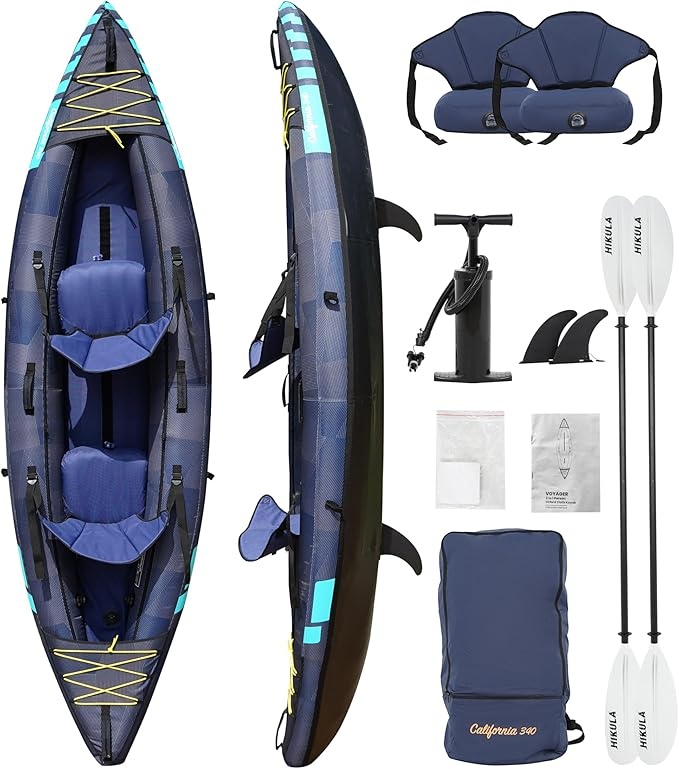
Inflatable Kayak 2 Person, Tandem Kayak, Foldable Kayaks for Adults, with Kayak Fin, 2 Aluminum Paddles, 2 Padded Seats, Hand Pump and Travel Backpack
About This Enjoy hassle-free setup with the deluxe high flow double action hand pump that inflates the HIKULA Inflatable Kayak in just 5 minutes Easily transport and store the kayak in the included carry bag, thanks to its lightweight design weighing only 52 lbs Navigate through rough waters with confidence, as the PVC Tarpaulin bottom ensures durability and stability Prevent air leaks with the Double Threaded Boston valves that offer a secure seal during your kayaking adventures Explore rugged terrains without worry, as the 840D oxford fabric construction of the kayak is tear-resistant and built to last. The rocker profile and pointed nose (bow) provide excellent performance in both calm and choppy waters on this folding kayak. The removable deep fin ensures responsive tracking, while the rear drain plug makes draining and cleaning a breeze. Plus, the high-quality EVA padded seats offer high-back support for hours of comfortable cruising. HIKULA Inflatable Kayak include adjustable EVA padded seats, 230 cm/90.5 inch aluminum kayak paddlesX2, deluxe hand pump, rear tracking fin, and travel bag. Overview Brand : HIKULA Item Weight : 24.02 Kilograms Material : Polyvinyl Chloride (PVC) Color : Blue Stripes Style : Modern
Brand: HIKULAOUTDOORSPORTS
Category: Sporting Goods > Outdoor Recreation > Boating & Water Sports > Boating & Rafting > Kayaks > Inflatable Kayaks